Alma Gêmea

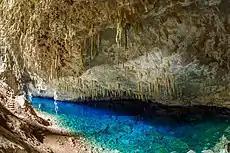
The telenovela had scenes recorded in the Gruta do Lago Azul, in Bonito, Mato Grosso do Sul.

Serena's scenes in the indigenous community – including her birth, her mother's death, her growth, the invasion and destruction of the village, until her departure to São Paulo – were filmed in locations such as Bonito, in Mato Grosso do Sul, Carrancas, in Minas Gerais, and the Camorim neighborhood, in Rio de Janeiro. In Bonito, the production of about 70 professionals was assisted by firefighters, army personnel and an abseiling team to transport the equipment. In Camorim, a scenographic village was built, basically made of straw and wood, with 13 ocas. There were scenes of the prospectors' invasion and the fire, which were attended by 80 background actors. Pieces of the village were used in the engravings in Bonito and Carrancas. The first recordings in São Paulo included scenes of Serena passing through historical sites of the city, such as Estação Júlio Prestes, Pinacoteca do Estado, Museu do Ipiranga and the São Paulo Cathedral, as well as scenes in the Vila dos Ingleses with about 20 extras actors.